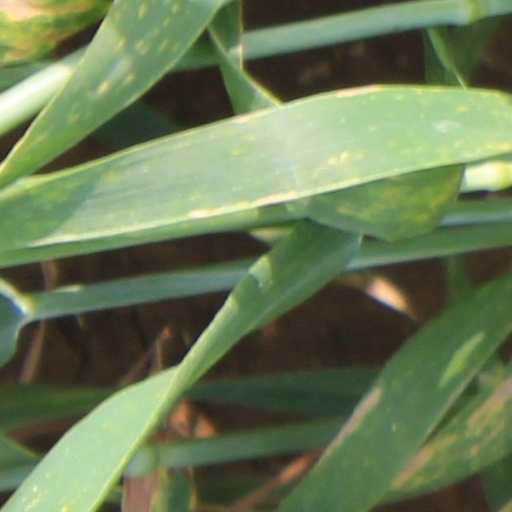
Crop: wheat